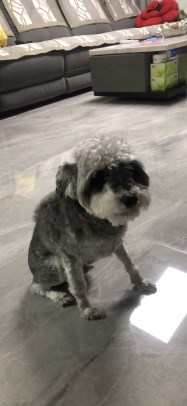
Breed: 2342-n000102-miniature_schnauzer